U.S. Route 20 in Wyoming

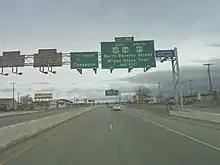
US 20, US 26, and US 87 exiting I-25 in Casper

The eastern section of US 20 begins at the east entrance of Yellowstone National Park. US 20, along with US 14 and US 16, then meanders east along the Shoshone River, heading toward Wapiti, Buffalo Bill Reservoir, and Cody. US 14A begins at Cody and continues to follow the river, while the three head straight to Greybull. Before Greybull, however, Wyoming Highway 789 (WYO 789) joins the concurrency. At Greybull, US 14 leaves the concurrency. At this point, the concurrency parallels the Bighorn River. In Worland, US 16 turns east and leaves the concurrency. South of the Boysen Dam, the road runs along the eastern front of the Boysen Reservoir. In Shoshoni, US 20 turns east along US 26, while WYO 789 turns west along the same route.